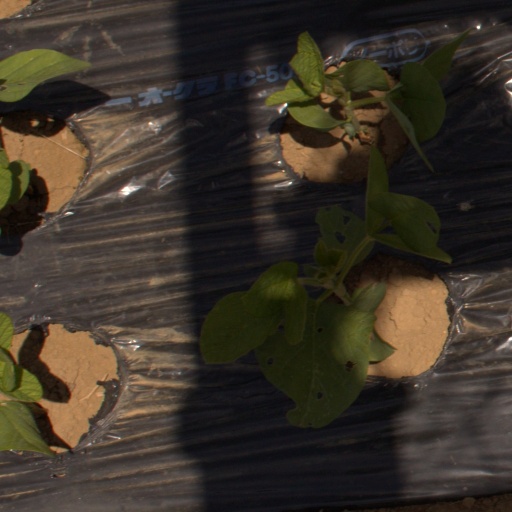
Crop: Jerusalem artichoke